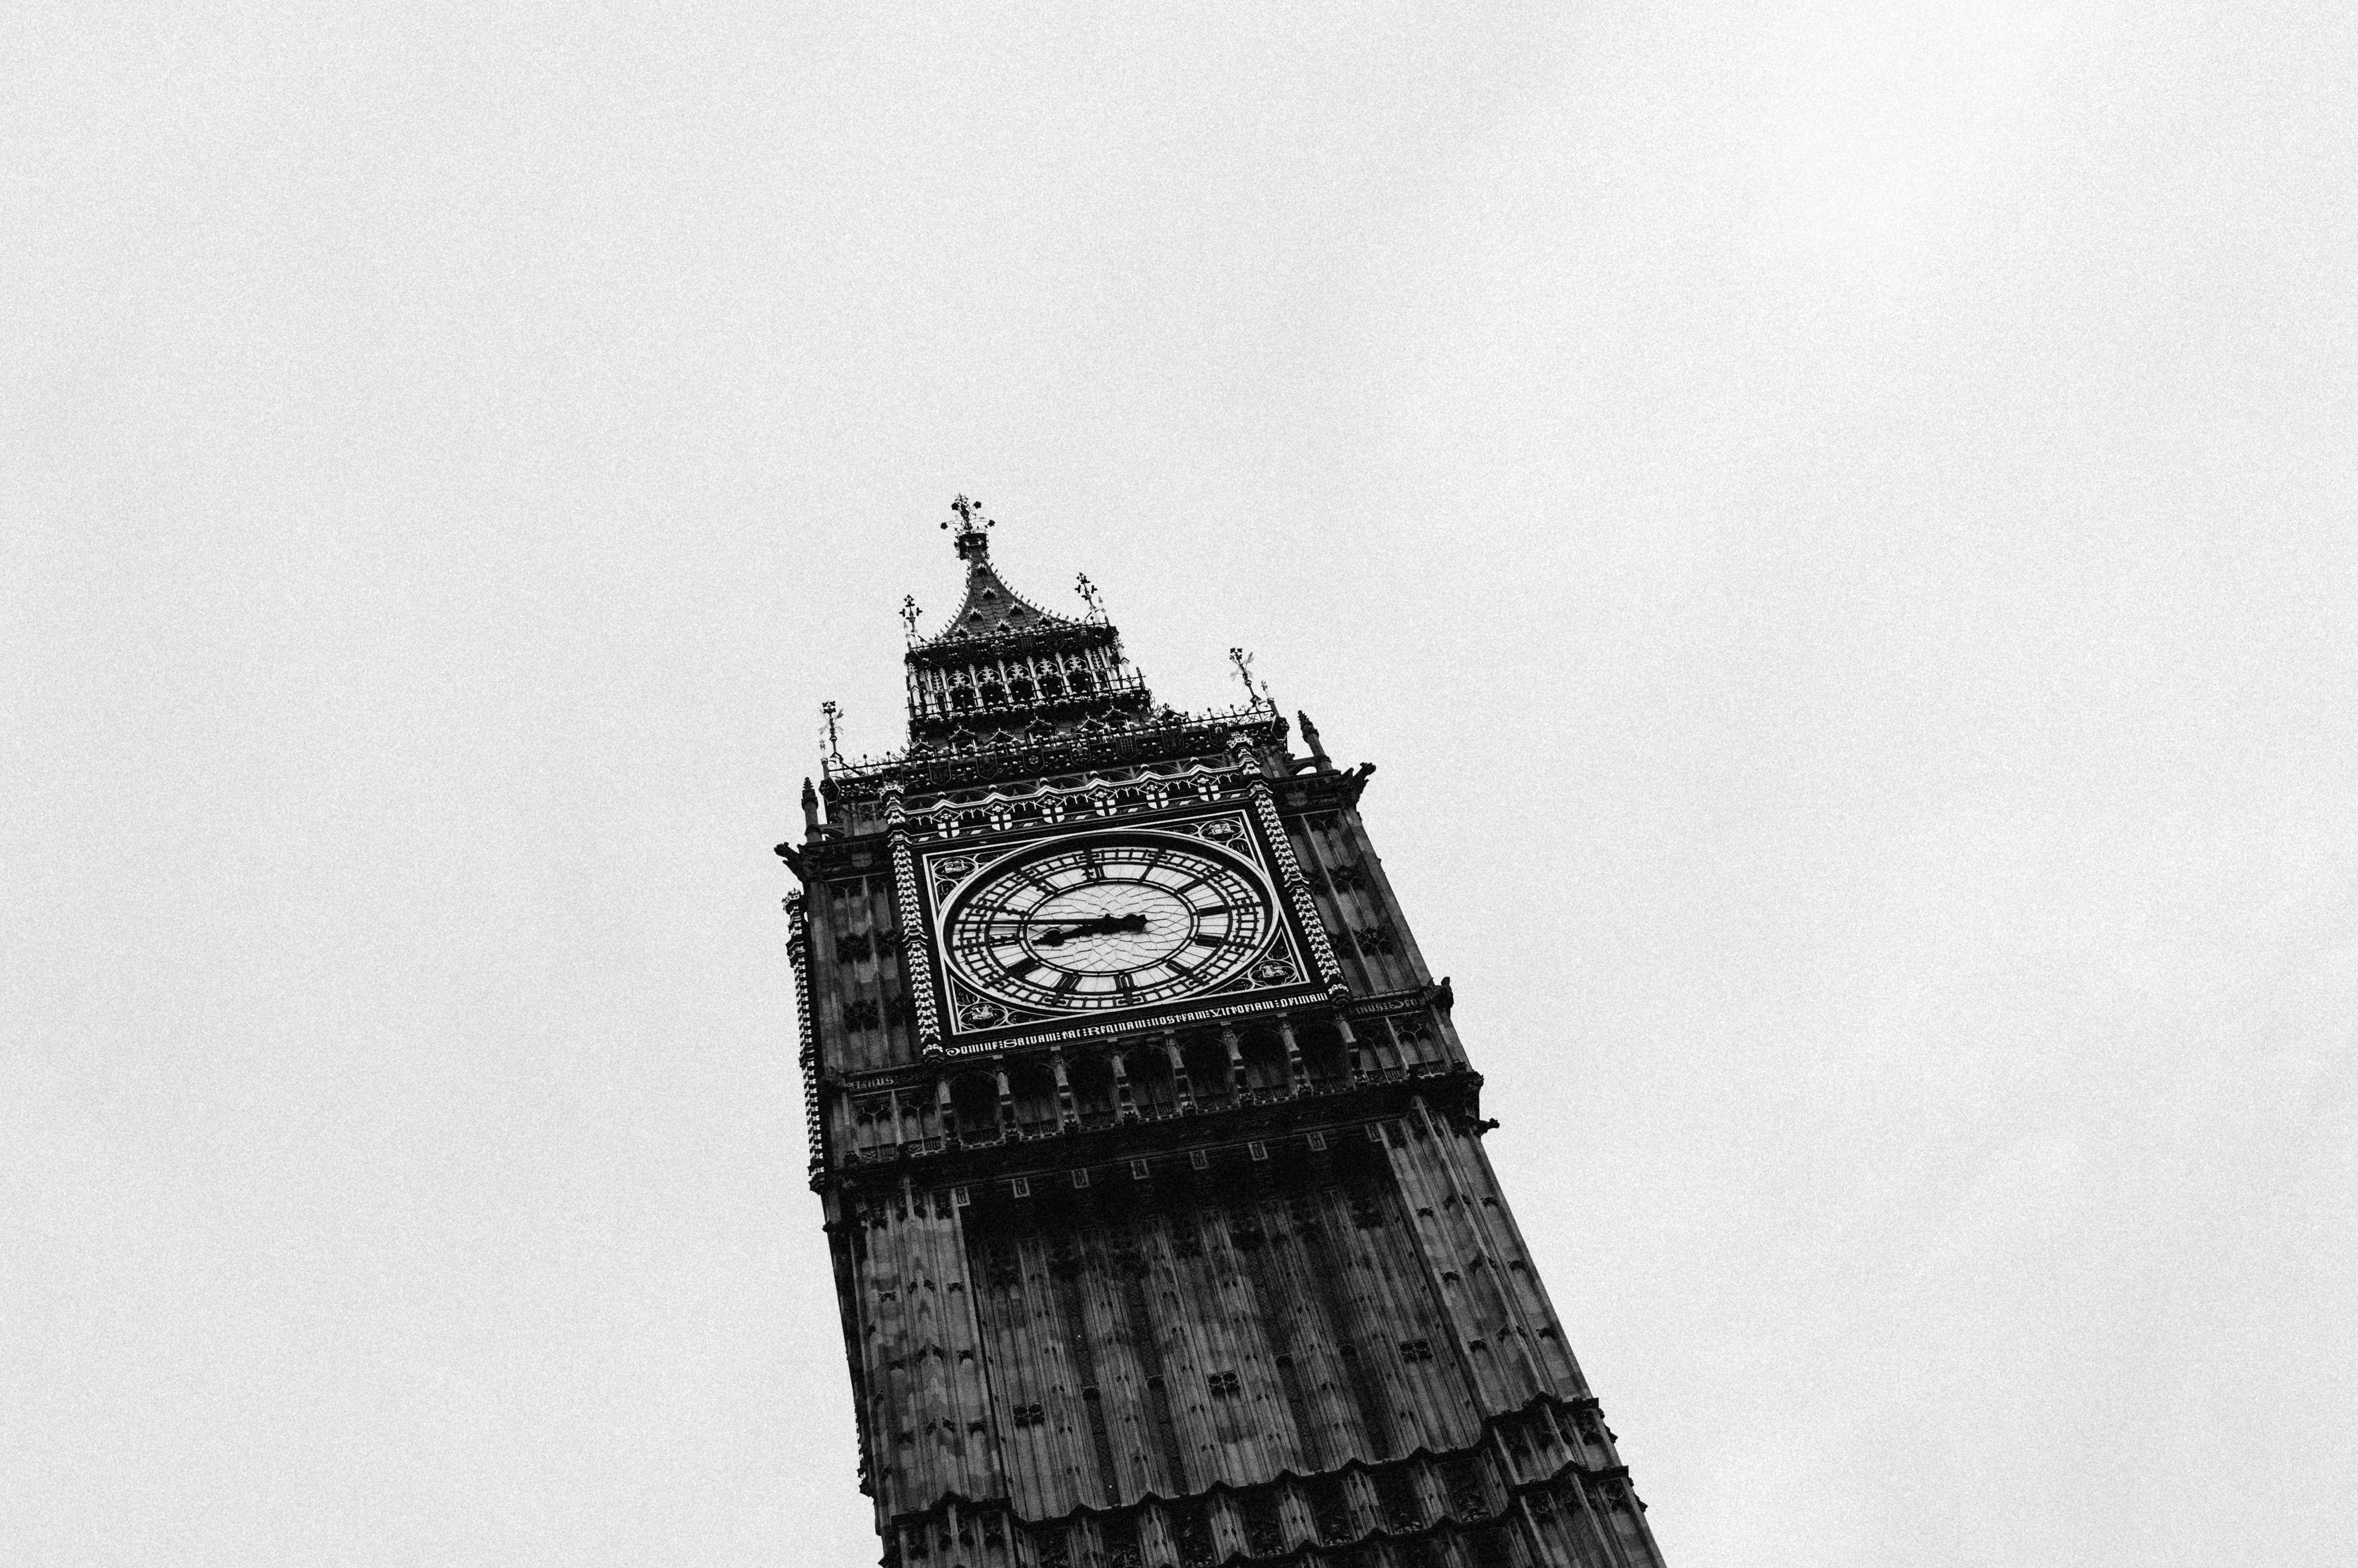
black and white, white, photography, tower, landmark, black, monochrome, clock tower, shape, monochrome photography